Hatem Ben Arfa

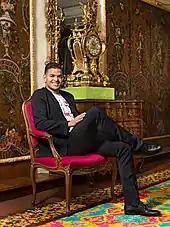
Ben Arfa during his time with Nice, 2016

On 5 January 2015, Ben Arfa signed a deal with Ligue 1 side Nice, stating that "Even if Real Madrid had called at that moment, my mind was made up." He said that he had returned to France because "There are people here who trust me, who do not judge me as some people want to judge me through the press."